The Last Black Man in San Francisco

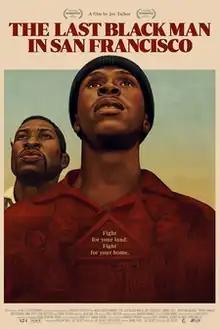
Theatrical release poster

The Last Black Man in San Francisco is a 2019 American drama film directed and produced by Joe Talbot in his directorial debut. He wrote the screenplay with Rob Richert and the story with Jimmie Fails, on whose life it is partly based. It stars Fails, Jonathan Majors, Tichina Arnold, Rob Morgan, Mike Epps, Finn Wittrock, and Danny Glover.